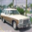
Label: automobile